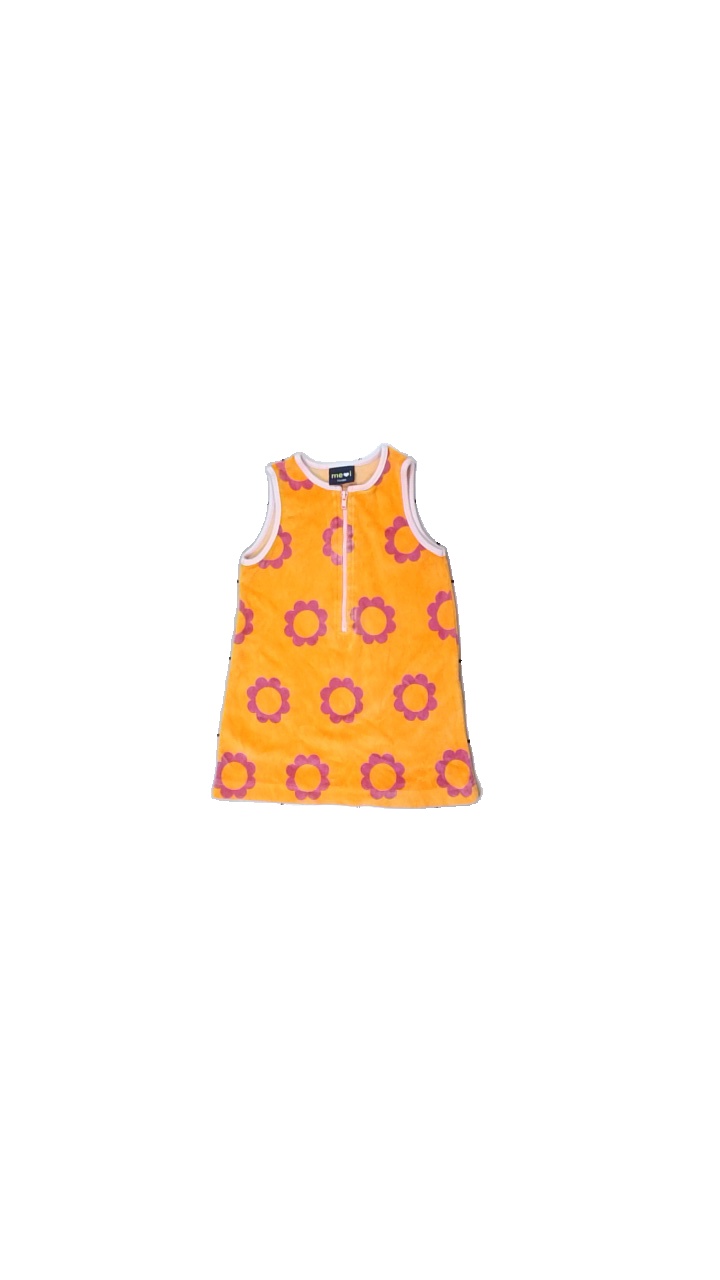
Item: Dress (Children)
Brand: Me & I
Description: Orange dress with purple flowers from Me & I, size 74/80. Okay condition.
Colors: Orange, Purple
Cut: C-collar, Regular
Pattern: Floral print
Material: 73% cott, 27% visc
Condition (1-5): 3
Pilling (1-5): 5
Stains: Minor
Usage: Reuse
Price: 50-100